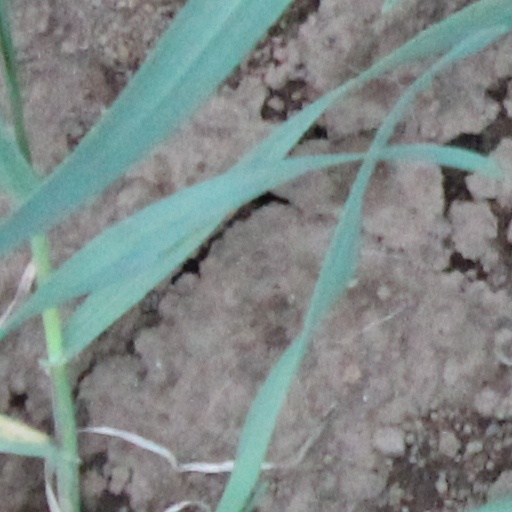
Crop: wheat